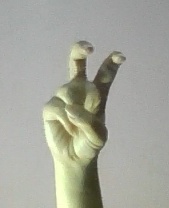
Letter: toot